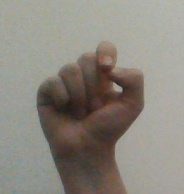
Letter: fa